Antonov An-225 Mriya

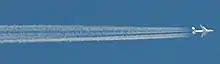
When at altitude, the An-225 had distinctive sextuple contrails.

On 11 September 2001, carrying five main battle tanks at a record load of of cargo, the An-225 flew at an altitude of up to over a closed circuit of at a speed of . During 2017, the hired cost was per hour.